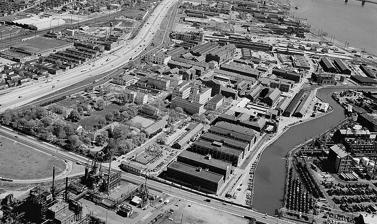
Building: Frankford Arsenal
Country: United States of America
Year built: 1816
United States historic place Frankford Arsenal U.S. National Register of Historic Places U.S. Historic district Aerial view to the northeast (1978) Location Tacony and Bridge Streets, Philadelphia , Pennsylvania , U.S. Coordinates 40°00′28″N 75°04′05″W / 40.00778°N 75.06806°W / 40.00778; -75.06806 Area 99.4 acres (40.2 ha) Built 1816 NRHP reference No. 72001153 100001935 (decrease) Significant dates Added to NRHP March 16, 1972 Boundary decrease December 28, 2017 The Frankford Arsenal is a former United States Army ammunition plant located adjacent to the Bridesburg neighborhood of Northeast Philadelphia , Pennsylvania , north of the original course of Frankford Creek . History Opened in 1816 on 20 acres (8.1 ha) of land purchased by President James Madison , it was the center of U.S. military small-arms ammunition design and development until its closure in 1977. Among the many other products manufactured at the arsenal were fire-control and range-finding instruments, and gauges for these components. With the outbreak of the Civil War , the arsenal 's commander, Josiah Gorgas , resigned and joined the Confederate States Army in deference to the wishes of his Alabama -born wife and reported to the Confederate capital in Richmond with a large supply of U.S. Army guns and ammunition. By the end of the war, the arsenal employed over 1,000 workers. It served as a major site for the storage of weapons and artillery pieces; a depot for the repair of artillery, cavalry and infantry equipment; repair and cleaning of small arms and harnesses ; the manufacture of percussion powder and Minié balls ; and the testing of new forms of gunpowder and time fuses . During the Gettysburg campaign , the arsenal provided tens of thousands of muskets and vast supplies of ammunition for Pennsylvania 's "Emergency Militia" regiments. Among the innovations extensively tested at the Arsenal was the Gatling Gun , an early form of machine gun that saw extensive service in the Indian Wars . During World War I and World War II , the arsenal was again busy supplying the war efforts, providing a major source of jobs and income for the region. At times, employment reached 22,000. The Frankford Arsenal was an entity unto itself, a virtual city within a city, and contained everything from its own police and fire departments, dining halls, motor pool, and a complete medical facility. The Arsenal was part of the U.S. Arsenal System—dedicated military establishments spread throughout the country to perform specific military missions for the Government. From the beginning, the Frankford Arsenal was involved in the design and manufacture of munitions.  As military weapons became more complex, the center's role expanded to cover the development of a whole range of the Army's more advanced weapon systems. The Arsenal contained the world-famous Pitman-Dunn Laboratories along with a number of other R&D departments. Arsenal scientists and engineers designed and developed everything from basic materials to LASER-guided ballistics, all produced entirely in-house from the concept phase to the fielding of the equipment. New portable and embedded computer applications saw the development of the LASER rangefinder, fielded artillery computational machines (FADAC) and radar systems. During the Vietnam War, experiments in caseless ammunition , far-infrared low-light-level technologies, and advanced LASER applications were under development. The labs were supported by a full range of first-class drafting and machine shops scattered throughout the many buildings of the center.  Everything from milling to electroplating, to multi-layer printed circuit board fabrication could be accomplished by "The Shops". The Optical Lens Design Facility was one of the finest in the country. The Optical Assembly shop also refurbished field binoculars. The Fire Control department literally wrote the glass and optics standards used throughout the United States. Once a newly designed system was manufactured, complete structural and environmental testing was necessary to insure that the device could withstand the rigors of a fielded environment. This was accomplished in Arsenal's environmental testing and evaluation facility. As the U.S. military–industrial complex grew, the Arsenal could no longer compete as a manufacturing entity.  More and more of its programs were farmed out to industry. The Arsenal's functions were eventually transferred to the Picatinny Arsenal in New Jersey . The Fire Control and Ammunition Engineers were transferred to Picatinny Arsenal until they were retired. During the presidential campaign of 1976 , vice presidential candidate Walter Mondale stood in front of the Frankford Arsenal and promised that it would remain open.  The Carter /Mondale ticket won the election but the promise was not fulfilled; the arsenal closed for U.S. government use in 1977. Before closing, many custom designs were developed and tested, including the use of aluminum and steel for the manufacture of cartridge cases. Frankford Arsenal made .45 Colt cartridges The northernmost part of the site was assumed by the Pennsylvania Fish and Boat Commission for use as a boat ramp and fishing spot on the Delaware River .  In August 2018, six buildings on the southernmost part of the property were purchased by Alliance Partners HSP for use as a light-industrial and office park . Munition markings A .50 caliber cartridge case with the Frankford Arsenal headstamp Each round of ammunition was marked with the headstamp "F A" on its base, denoting that it was produced at the Frankford Arsenal. Early metallic cartridges produced at Frankford were not head-stamped. These were either Martin or Benet primed copper cases. Early cartridges were stamped "F" for Frankford, or "R" for rifle, or "C" for carbine. Ammunition produced prior to World War I was dated with the numerical month-year headstamp, such as "8 79" or "2 12", indicating August 1879 or February 1912 as the date of manufacture. Match-grade 7.62 mm (.308) cartridge cases were manufactured in limited quantities. Cartridges conforming to NATO specifications were marked with the NATO cross (a circle containing a "+"). See also Portal : Philadelphia References